Woodstock First Nation

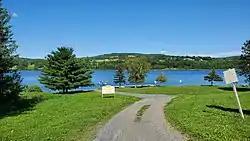
People fishing on the Saint John River near Wəlastəkwewiyik Cultural Site

The Woodstock First Nation are a Wolastoqiyik First Nation located in the Canadian Province of New Brunswick. They have an Indian reserve: Woodstock 23. It runs The Brothers 18 jointly with other First Nations.